Borneo elephant

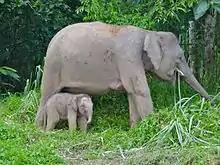
A female elephant with her calf near the Kinabatangan River

Elephants are confined to the northern and northeastern parts of Borneo. In the 1980s, there were two distinct populations: One lived in Sabah, ranging over the Tabin Wildlife Reserve and adjacent mostly logged dipterocarp forest on steep terrain; the other inhabited the hilly interior at about altitude in dipterocarp forest, which was largely undisturbed at the time and only logged at its periphery. In Kalimantan, their range is restricted to a small contiguous area of the upper Sembakung River in the east.